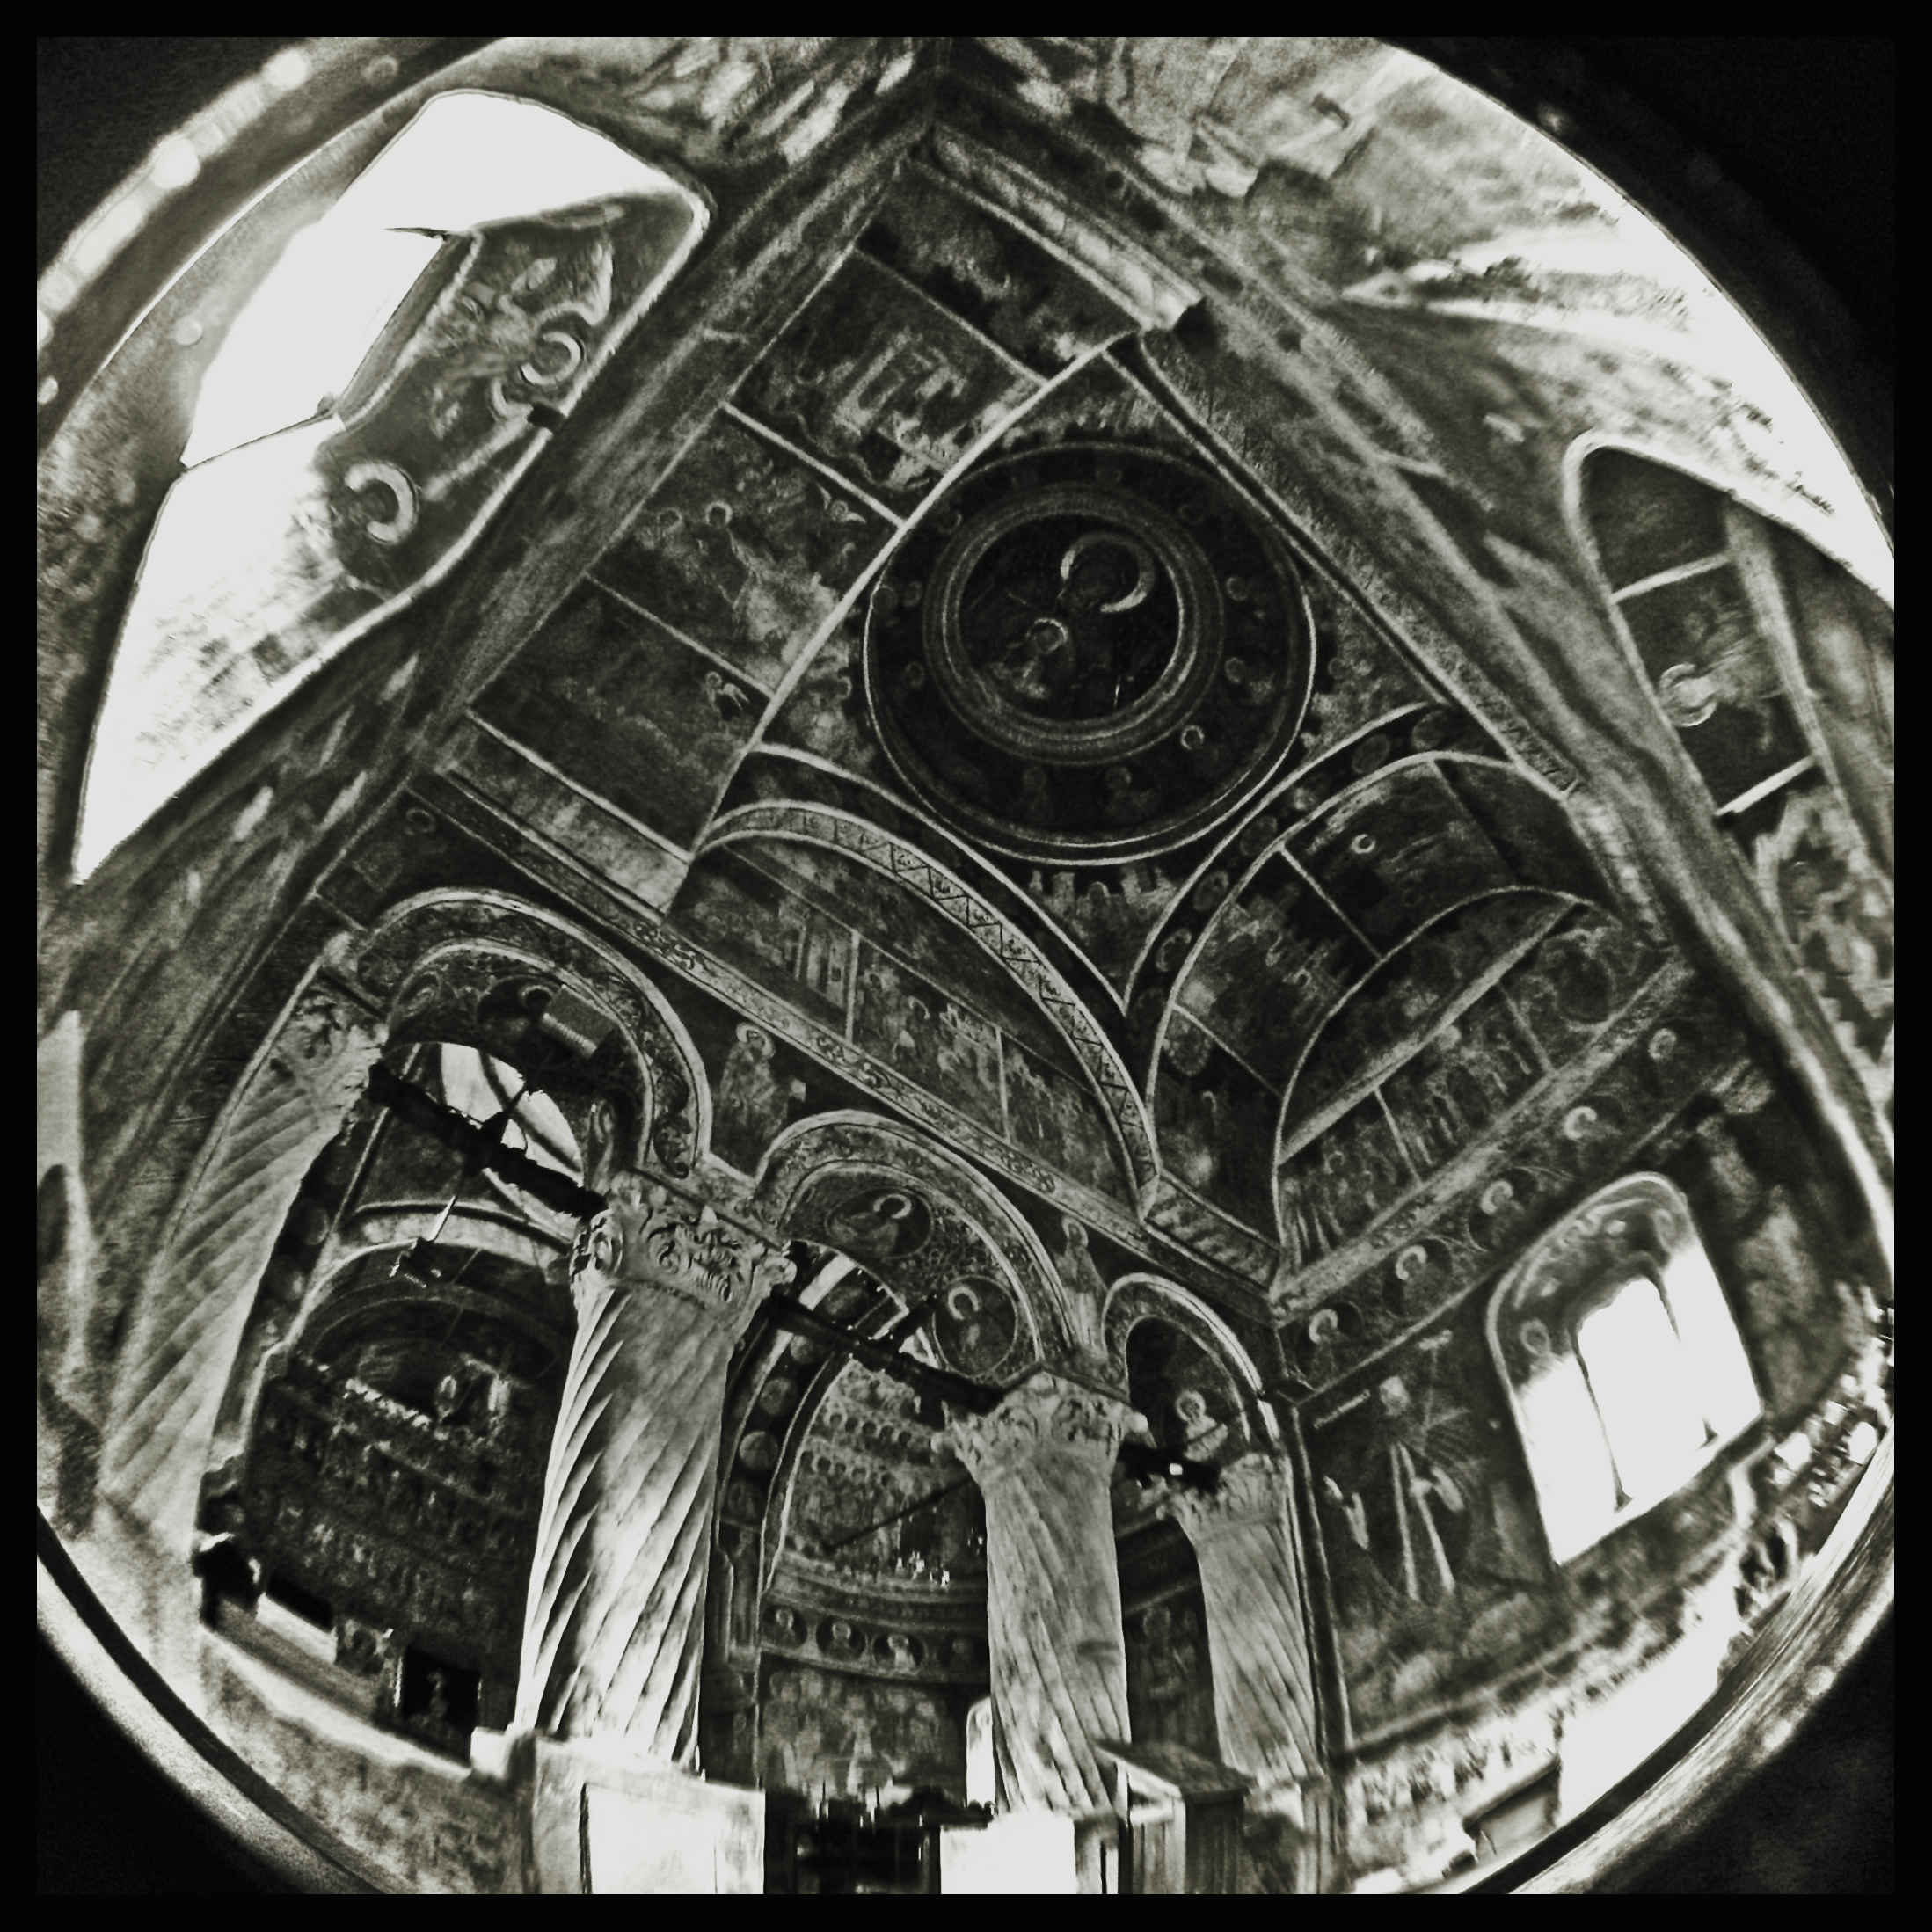
light, black and white, architecture, photography, interior, window, monument, photo, europe, arch, pattern, column, church, monochrome, photos, art, de, sketch, drawing, design, monastery, symmetry, fisheye, fotografie, christianity, romana, image, arc, orthodox, detail, vaulting, eastern, fresco, dome, icon, shape, romania, icons, bucharest, convent, bor, biserica, arhitectura, orthodoxy, lumina, cupola, pendentives, pendentive, pandantiv, pandantivi, romanian, iconostas, iconostasis, ortodoxa, patrimoniu, ortodox, fresca, frescoes, manastirea, manastire, narthex, pronaos, cladire, bucuresti, coloana, centrulvechi, lipscani, stavro, stavropoleos, brancovenesc, 1724, detaliu, lmibiima1946401, eik n, monochrome photography